University of South Carolina

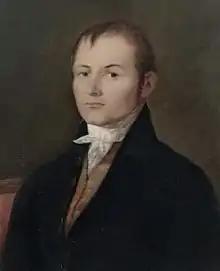
The university's first president, Reverend Jonathan Maxcy

The university was founded as South Carolina College on December 19, 1801, by an act of the South Carolina General Assembly initiated by Governor John Drayton in an effort to promote harmony between the Lowcountry and the Backcountry. On January 10, 1805, having an initial enrollment of nine students, the college commenced classes with a traditional classical curriculum. The first president was the Baptist minister and theologian Reverend Jonathan Maxcy. He was an alumnus of Brown University, with an honorary degree from Harvard University. Before coming to the college, Maxcy had served as the second president of Brown and the third president of Union College. Maxcy's tenure lasted from 1804 through 1820.